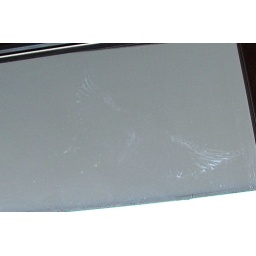
Impression in dust left on the sliding glass door after a bird flew in to it.